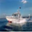
Label: ship